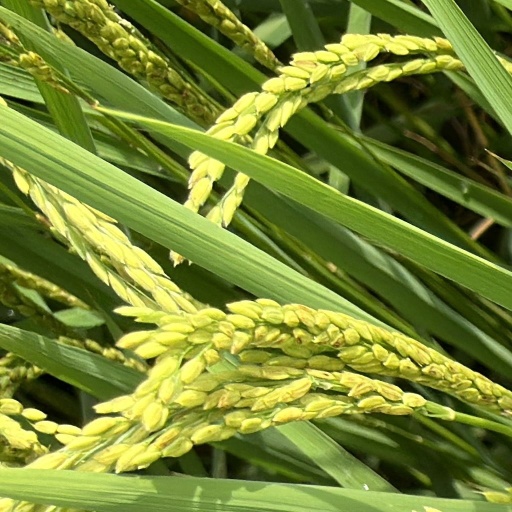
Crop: rice